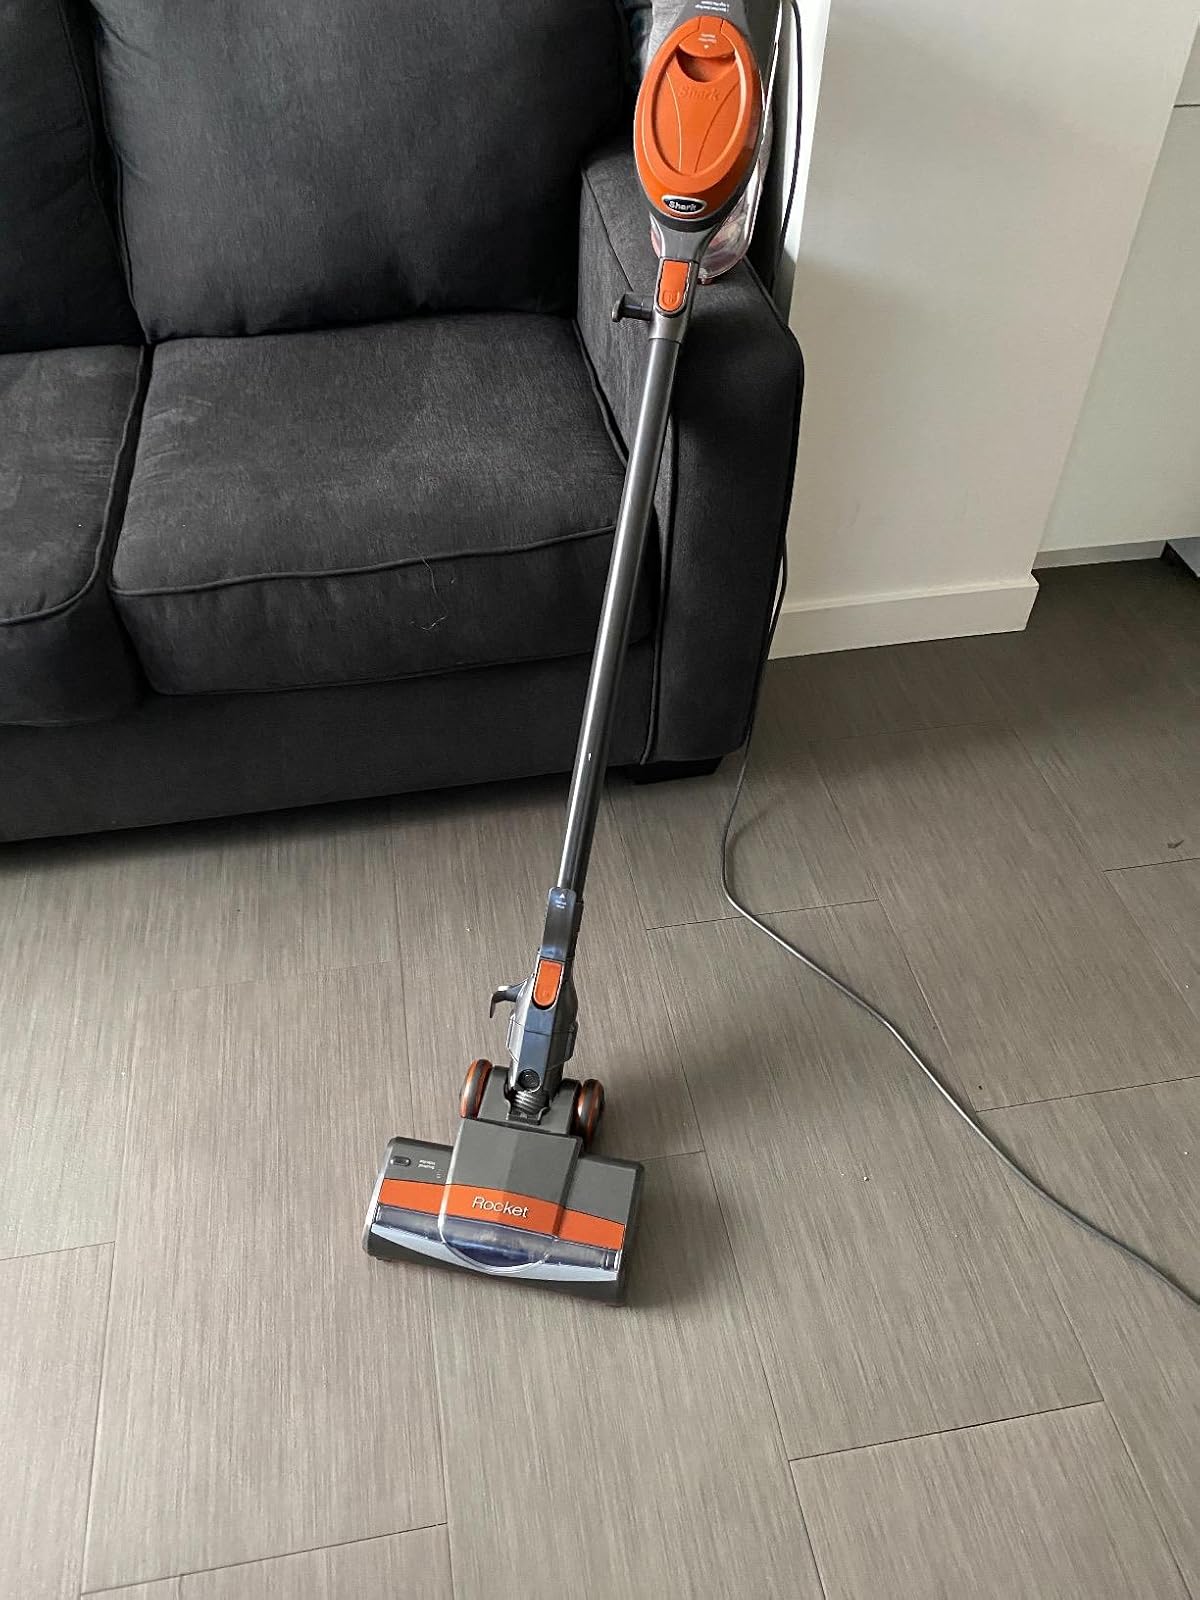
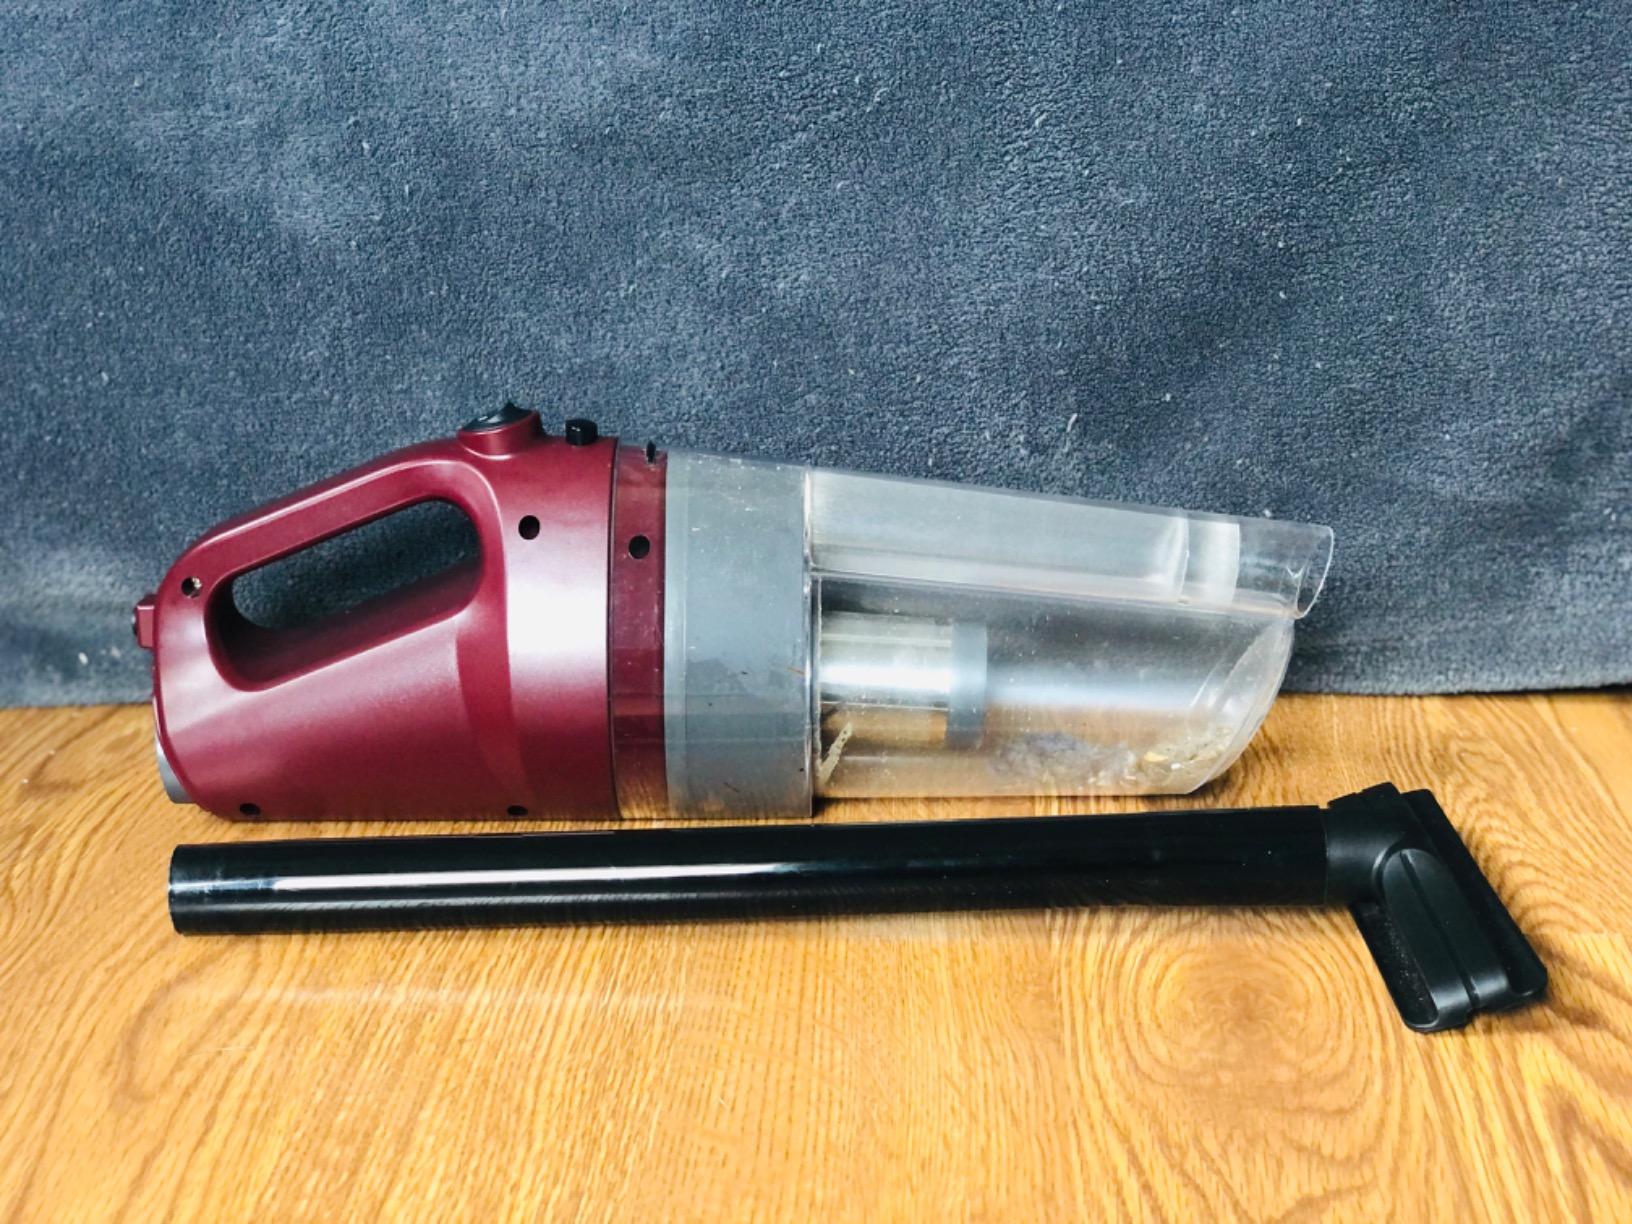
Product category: items_vacuum
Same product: no